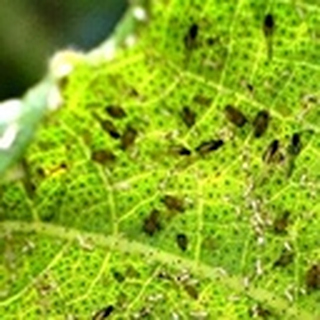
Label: cotton_aphids